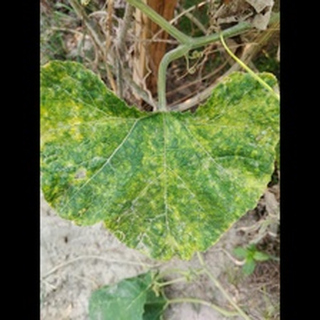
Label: pumpkin_mosaic_disease